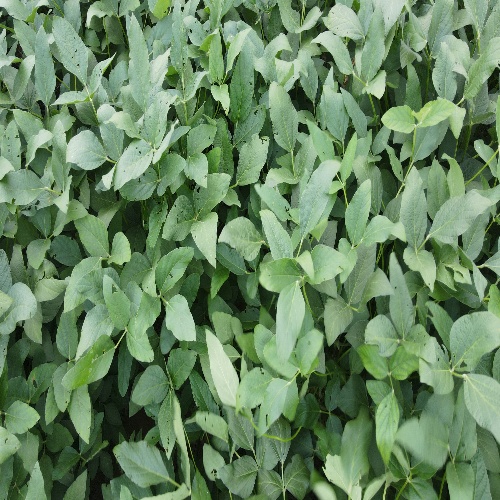
Label: Caterpillar